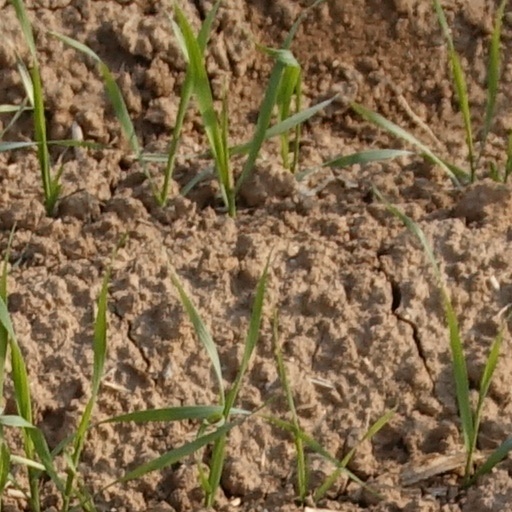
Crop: wheat